Women in Latin music

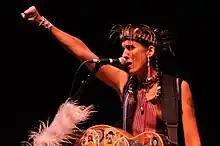
Andrea Echeverri's repertoire has focused on women's issues.

Colombian singer Andrea Echeverri's music "underlines the hybrid nature of Latin American culture"; called the most-important female rock en español interpreter, she "incorporates [her music with] the past rather than refusing it or mocking it." Echeverri is the lead singer of Aterciopelados, one of the only female-led rock en español bands. She pursues a feminist agenda with her music, which has made her popular in the "most revolutionary and controversial musical genres in Latin America." The singer grew up encouraged by her mother to sing boleros, ballads, and rancheras. She decided to continue her education in the arts, returning to music during the 1980s. Echeverri joined Delia y Los Aminoácidos in the 1990s; influenced by punk and hardcore music, the band's name was later changed to the Aterciopelados. Because of Echeverri's interest the band's repertoire focused on women's issues, with lyrics about women's relationships with men, and performed songs exploring domestic abuse, denouncing misogyny and "overdramatized passionate love", and examining Latin America's ideology and history of traditional love. As her popularity grew, Echeverri became a feminist icon and released an underground recording: "Con el Corazón en la Mano" (1993). The album, intended as a demo, reached the top ten in Colombia and piqued the interest of BMG Music Group and MTV. The band followed with "El Dorado" (1995) and went to London to produce "La Pipa de la Paz" (1996), which was certified gold in Colombia and received Aterciopelados' first nomination for the Grammy Award for Best Latin Alternative Music Album.